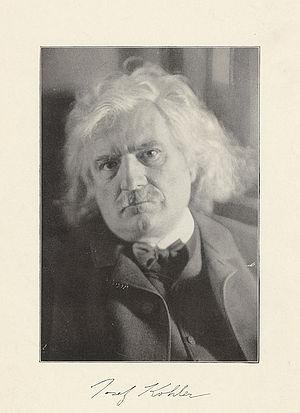
Josef Kohler, né le 9 mars 1849 à Offenbourg et mort le 3 août 1919 à Charlottenburg, est un juriste allemand.